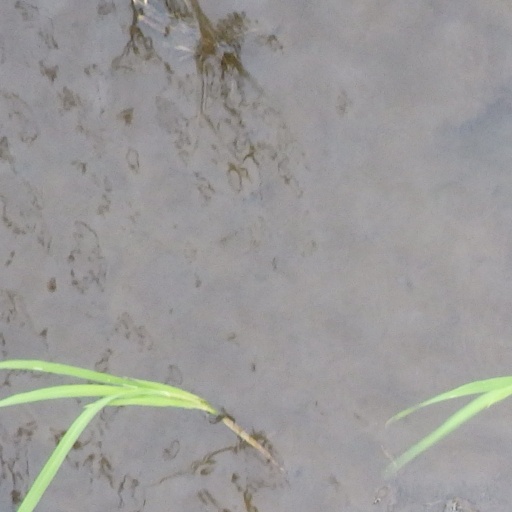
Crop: rice